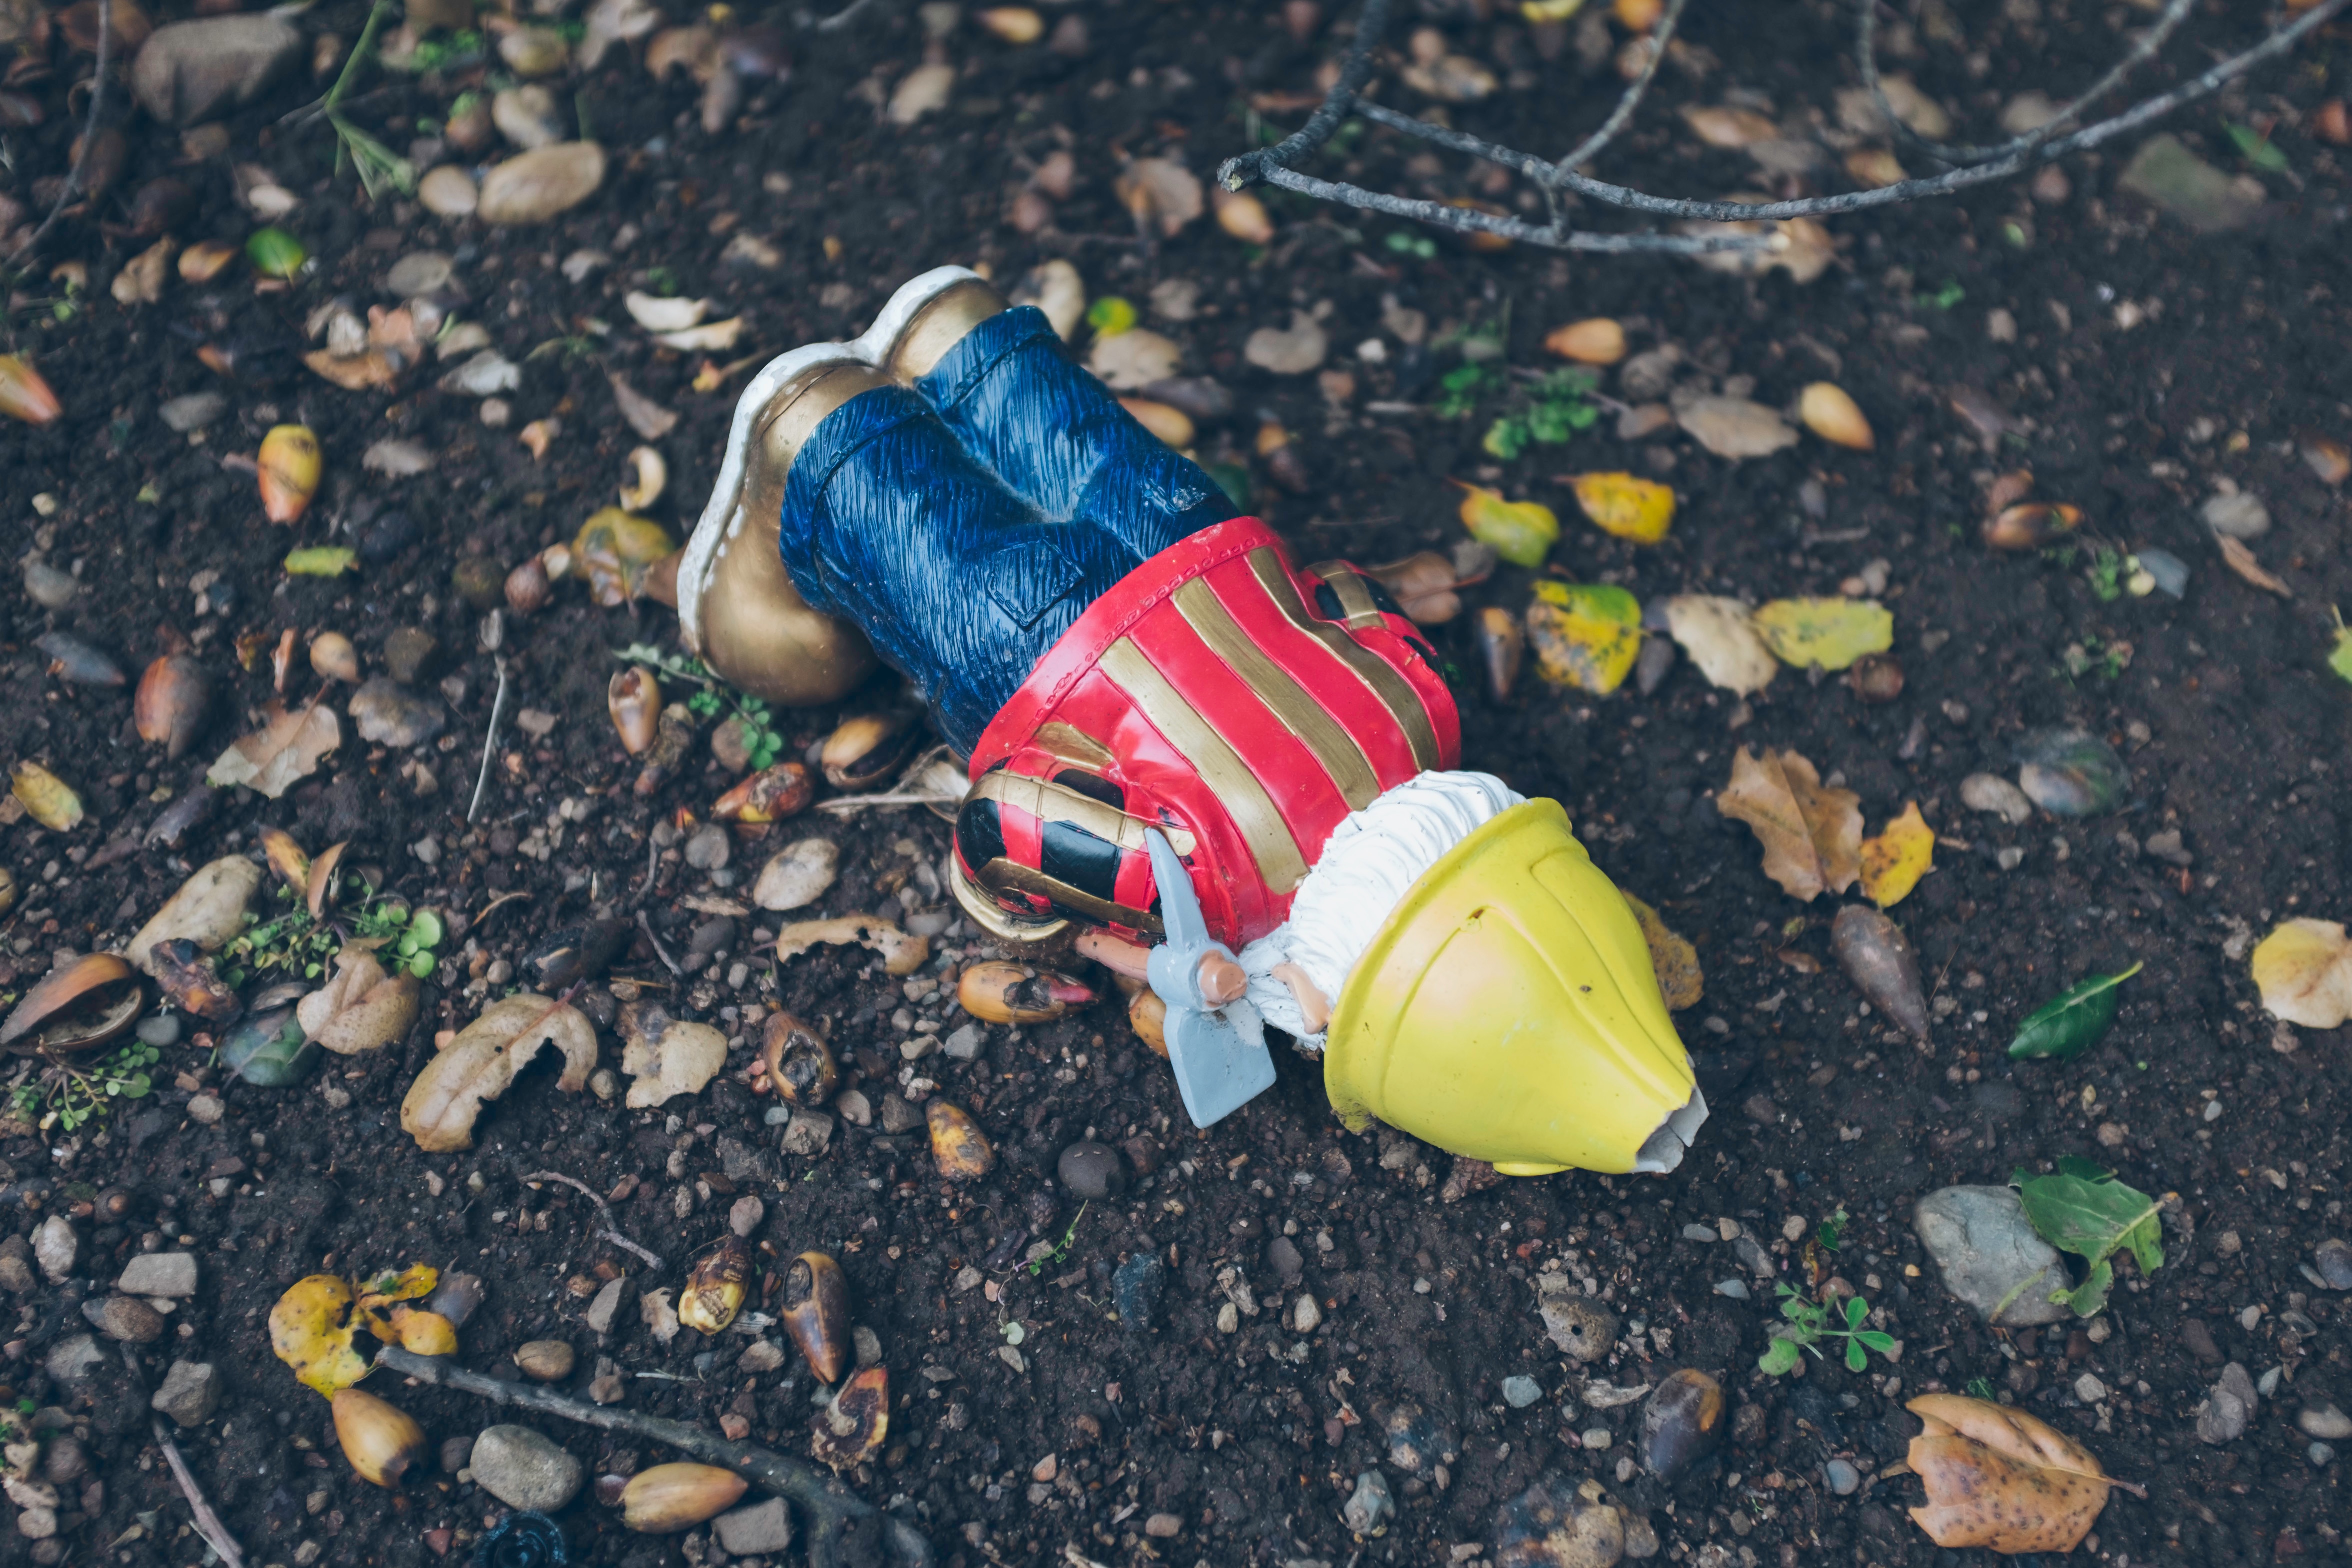
water, leaf, flower, spring, green, color, autumn, soil, yellow, season, litter, waste